Bronchiolitis obliterans

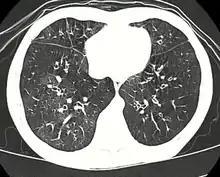
High resolution CT scan showing bronchiolitis obliterans with mosaic attenuation, bronchiectasis, air trapping and bronchial thickening

Bronchiolitis obliterans (BO), also known as obliterative bronchiolitis, constrictive bronchiolitis and popcorn lung, is a disease that results in obstruction of the smallest airways of the lungs (bronchioles) due to inflammation. Symptoms include a dry cough, shortness of breath, wheezing and feeling tired. These symptoms generally get worse over weeks to months. It is not related to cryptogenic organizing pneumonia, previously known as bronchiolitis obliterans organizing pneumonia.